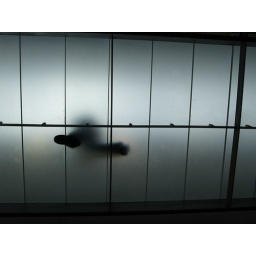
Feet cross a glass floor in an art gallery 2